The Hurricane Rainband and Intensity Change Experiment

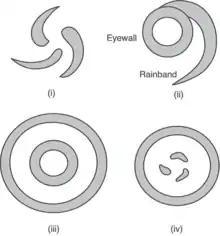
The four stages of cyclone eyewall replacement: (i) rainbands rotate around the center of a low pressure system (ii) distinct eyewall and strengthening rainbands visible (iii) rainbands form a new eyewall (iv) new eyewall replaces old eyewall and weakens storm

The Hurricane Rainband and Intensity Change Experiment (RAINEX) is a project to improve hurricane intensity forecasting via measuring interactions between rainbands and the eyewalls of tropical cyclones. The experiment was planned for the 2005 Atlantic hurricane season. This coincidence of RAINEX with the 2005 Atlantic hurricane season led to the study and exploration of infamous hurricanes Katrina, Ophelia, and Rita. Where Hurricane Katrina and Hurricane Rita would go on to cause major damage to the US Gulf coast, Hurricane Ophelia provided an interesting contrast to these powerful cyclones as it never developed greater than a Category 1.